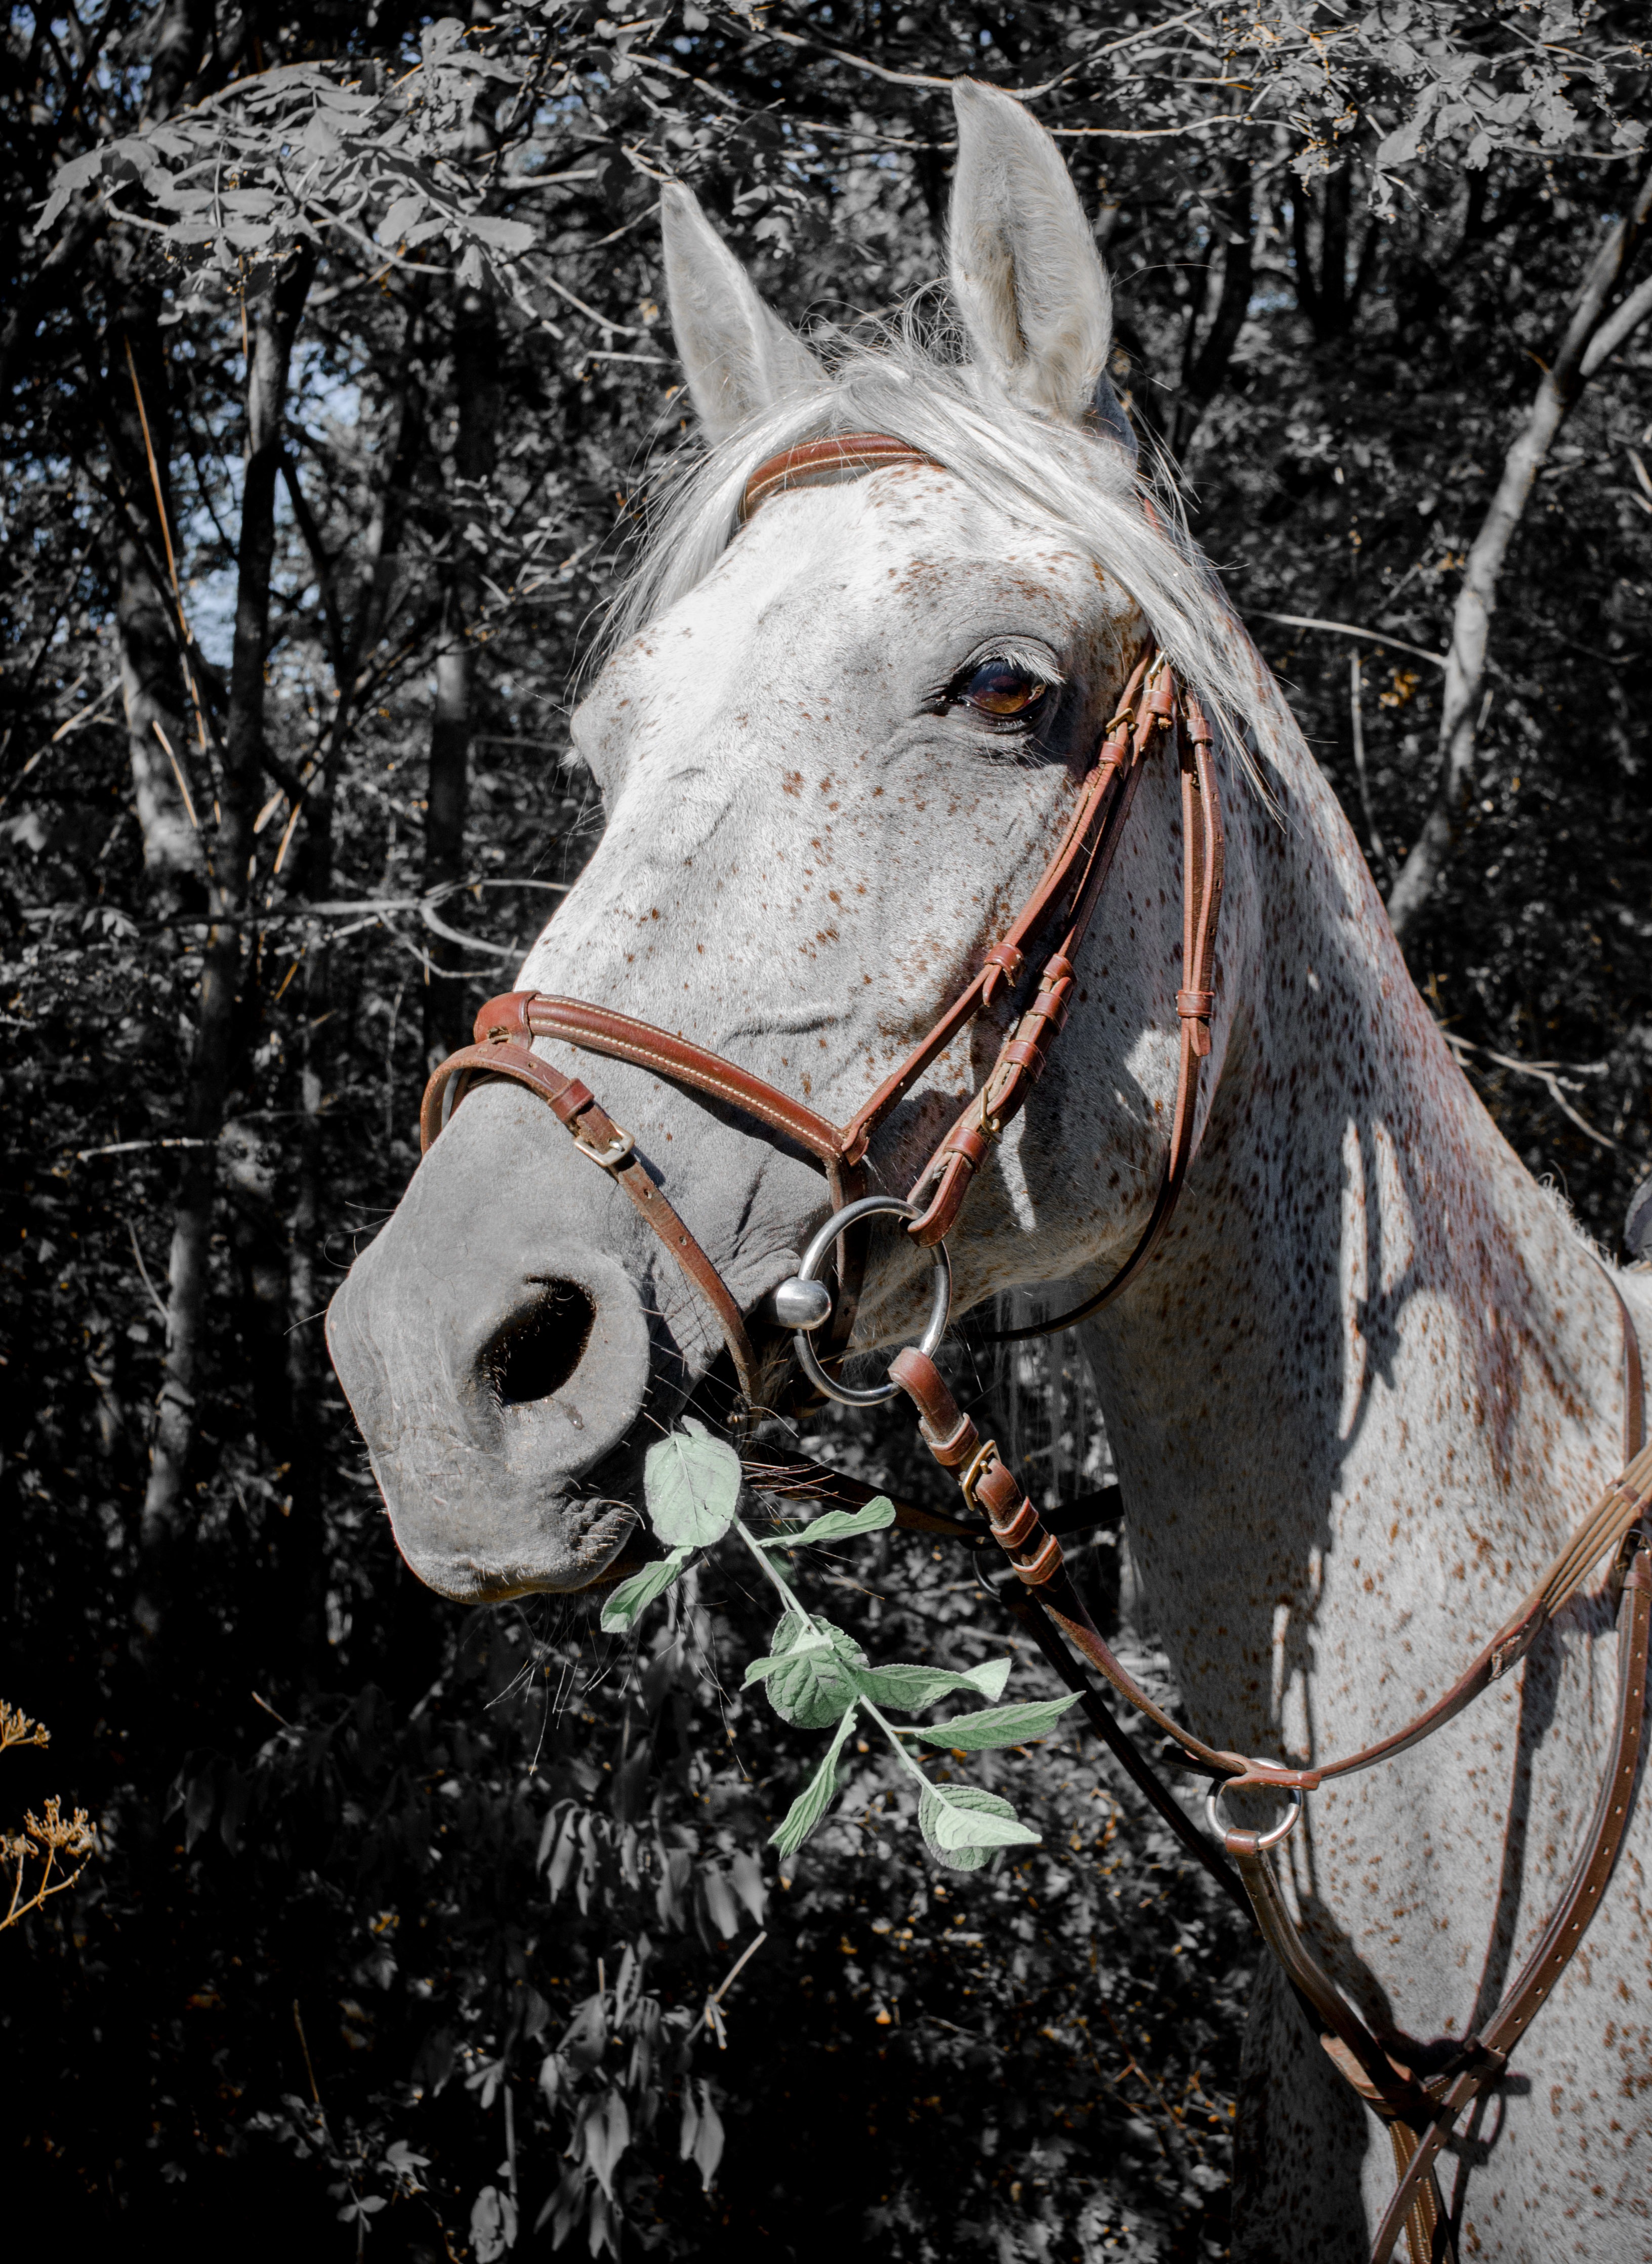
snow, winter, vehicle, horse, stallion, season, bridle, art, head, arabian horse, halter, racehorse, pack animal, horse like mammal, horse tack, amira